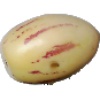
Label: pepino